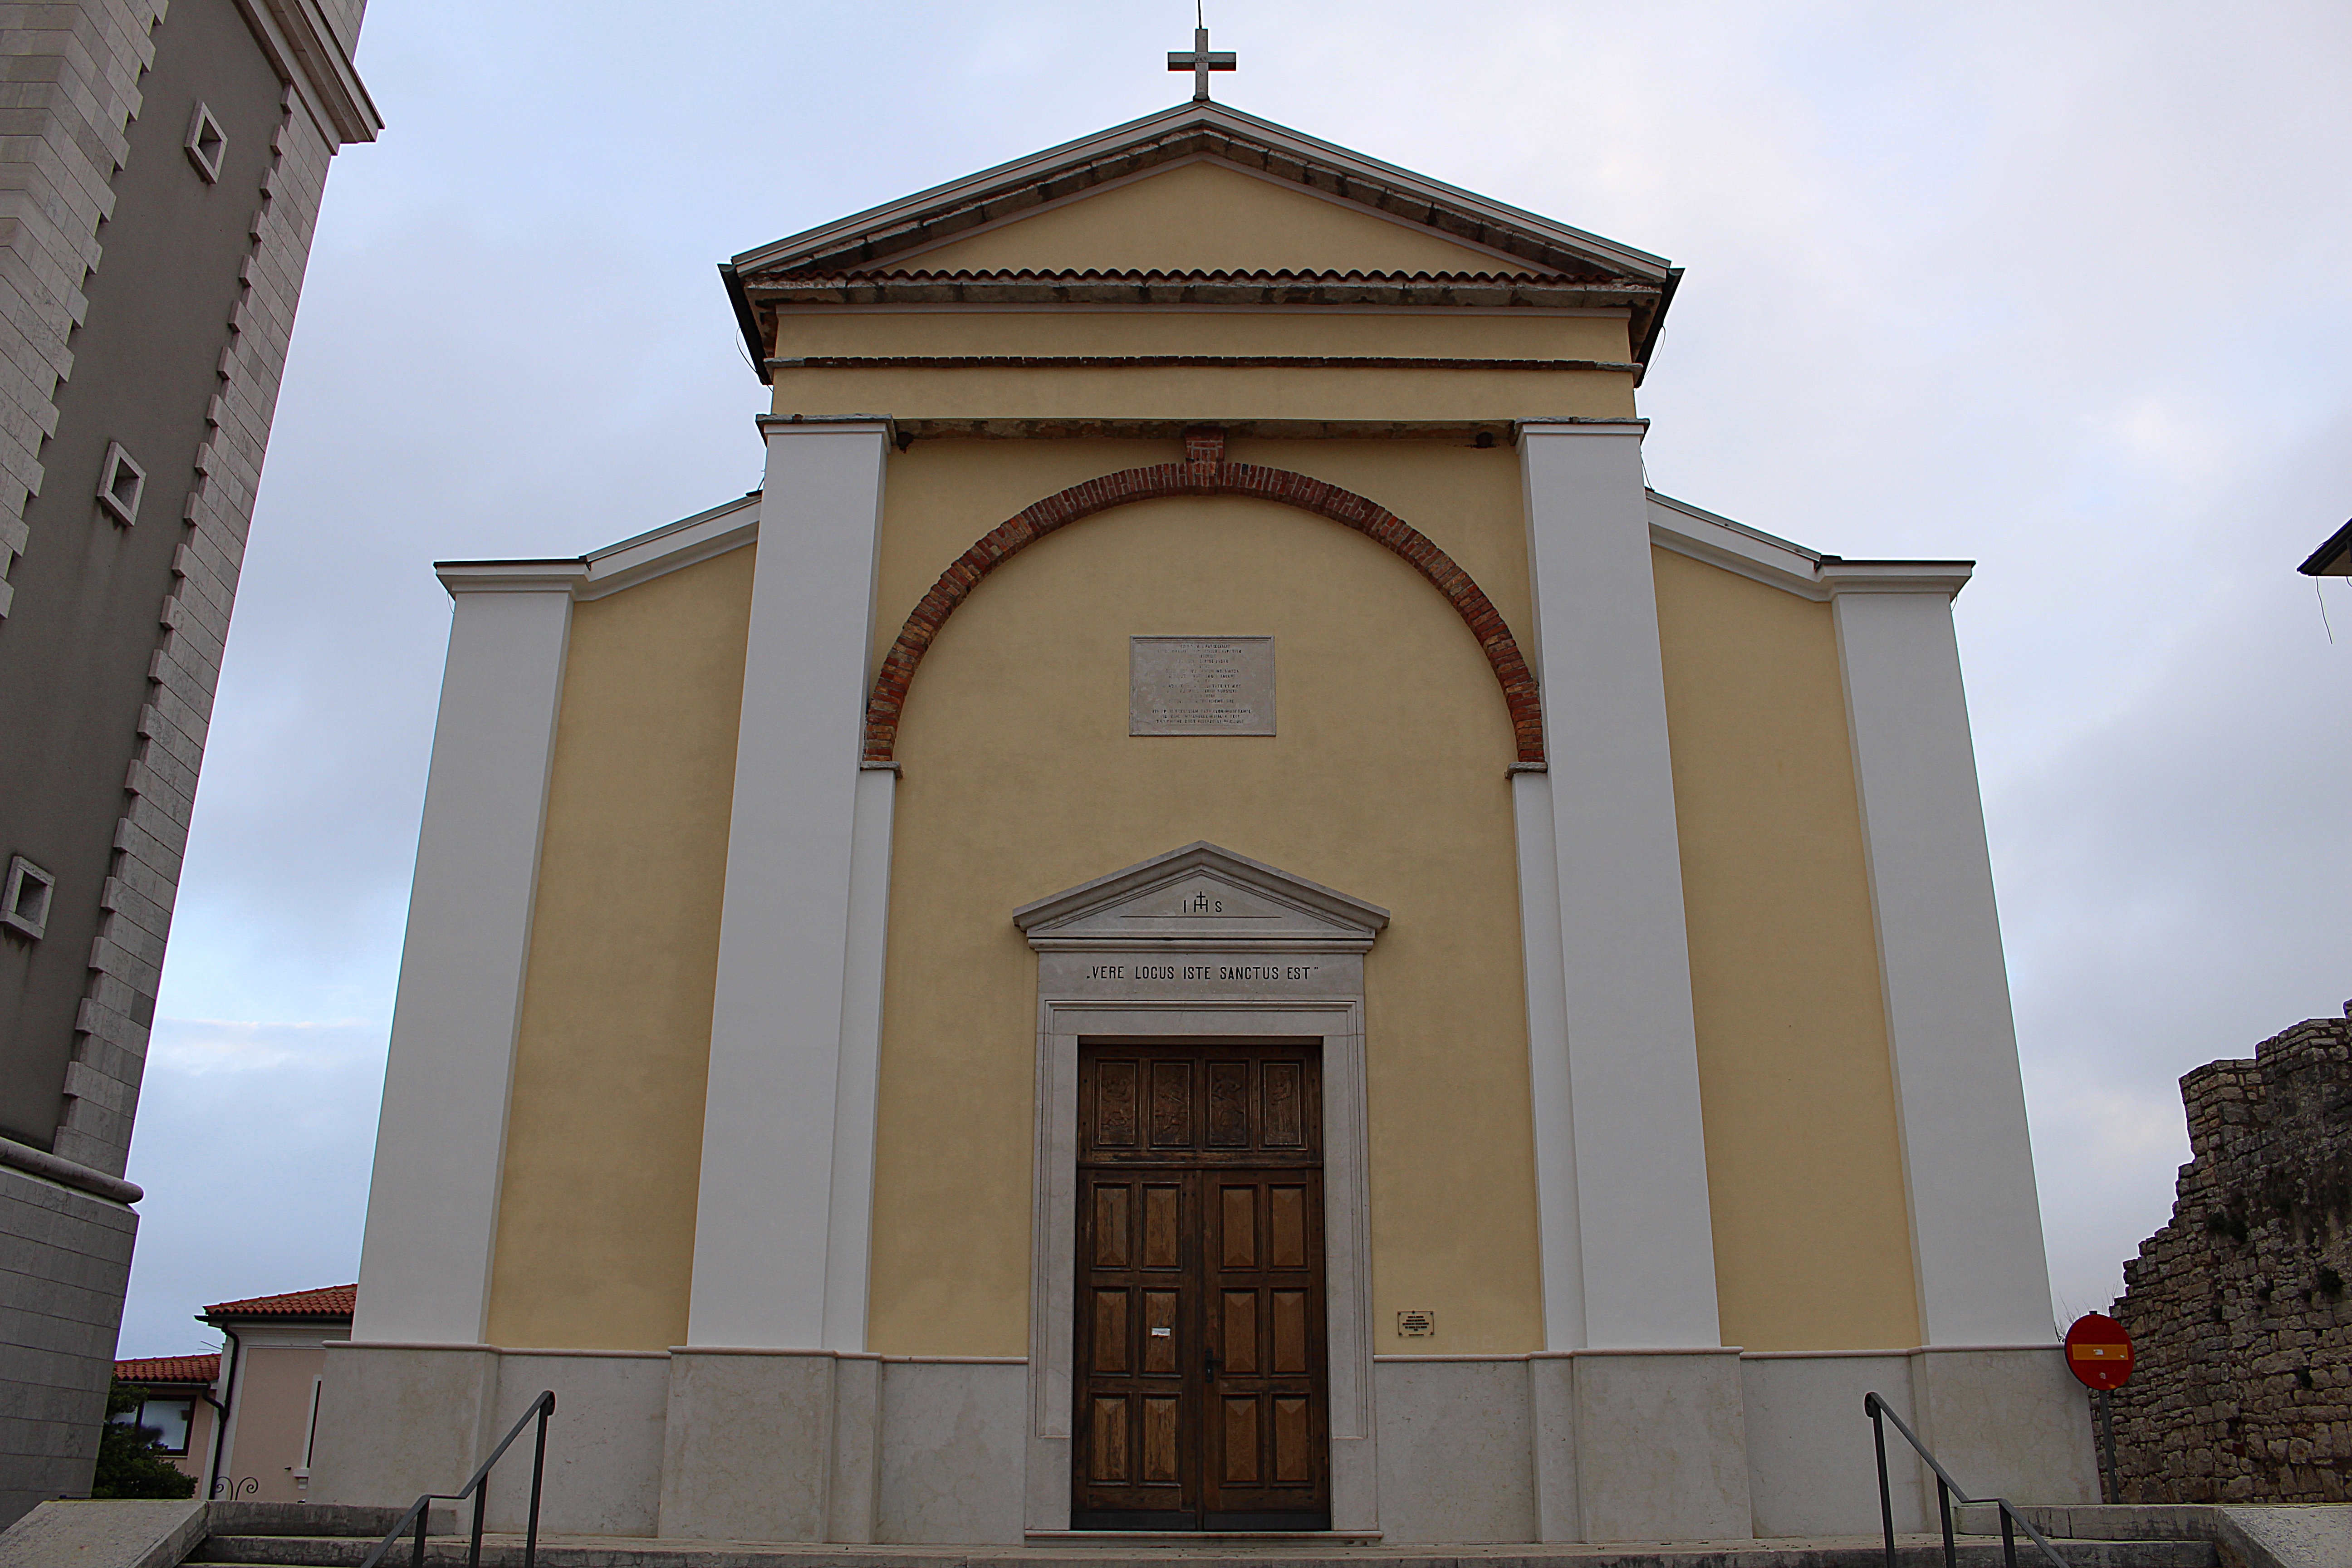
architecture, building, monument, arch, tower, landmark, facade, church, chapel, place of worship, bell tower, old town, croatia, synagogue, ancient history, vrsar